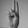
ASL letter: U